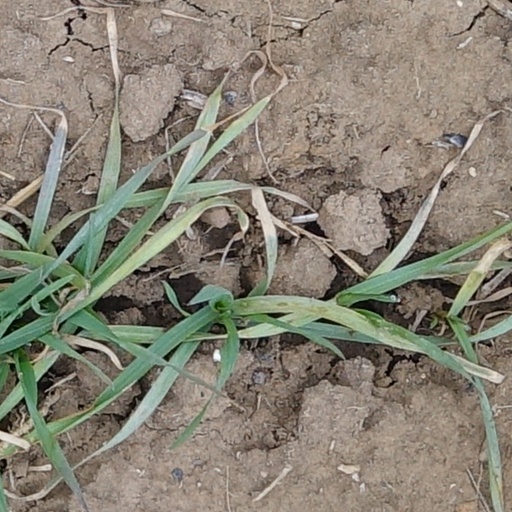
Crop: wheat